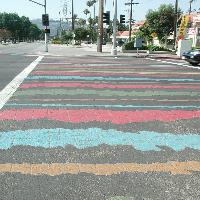
Weather: cloudy or overcast